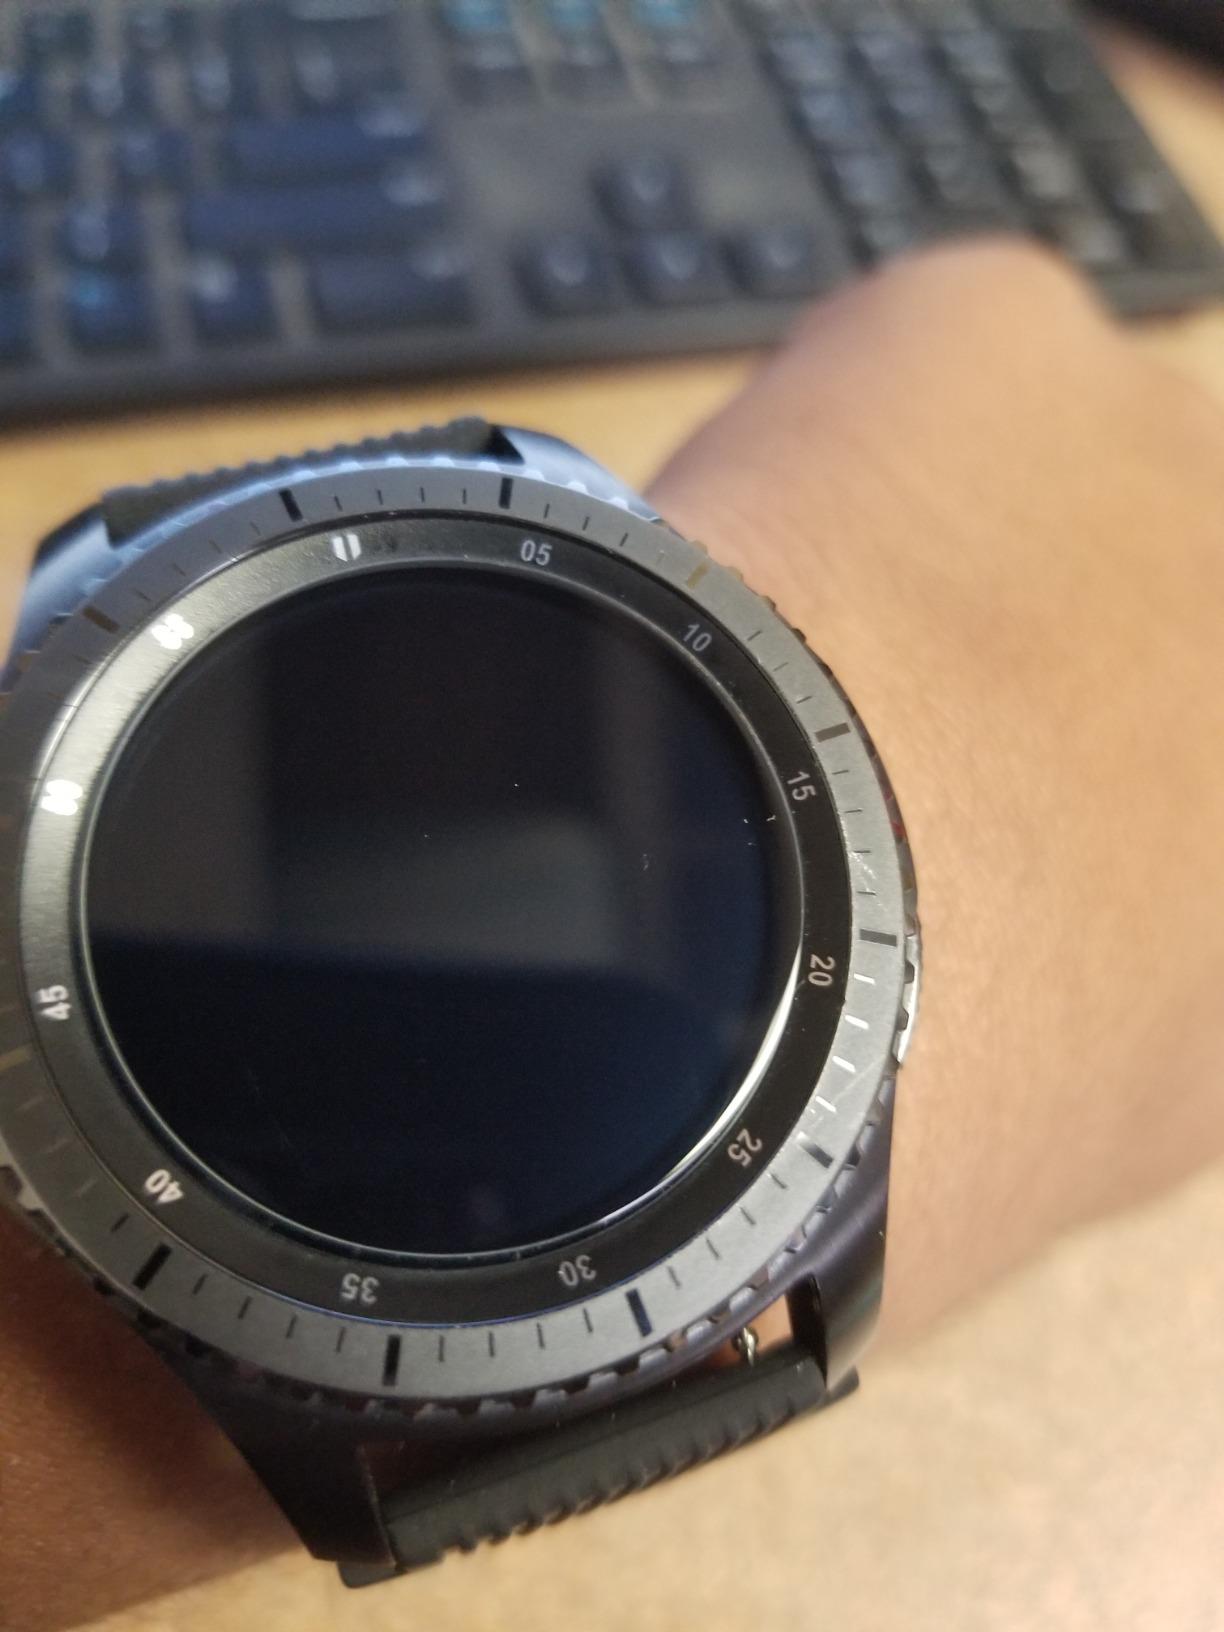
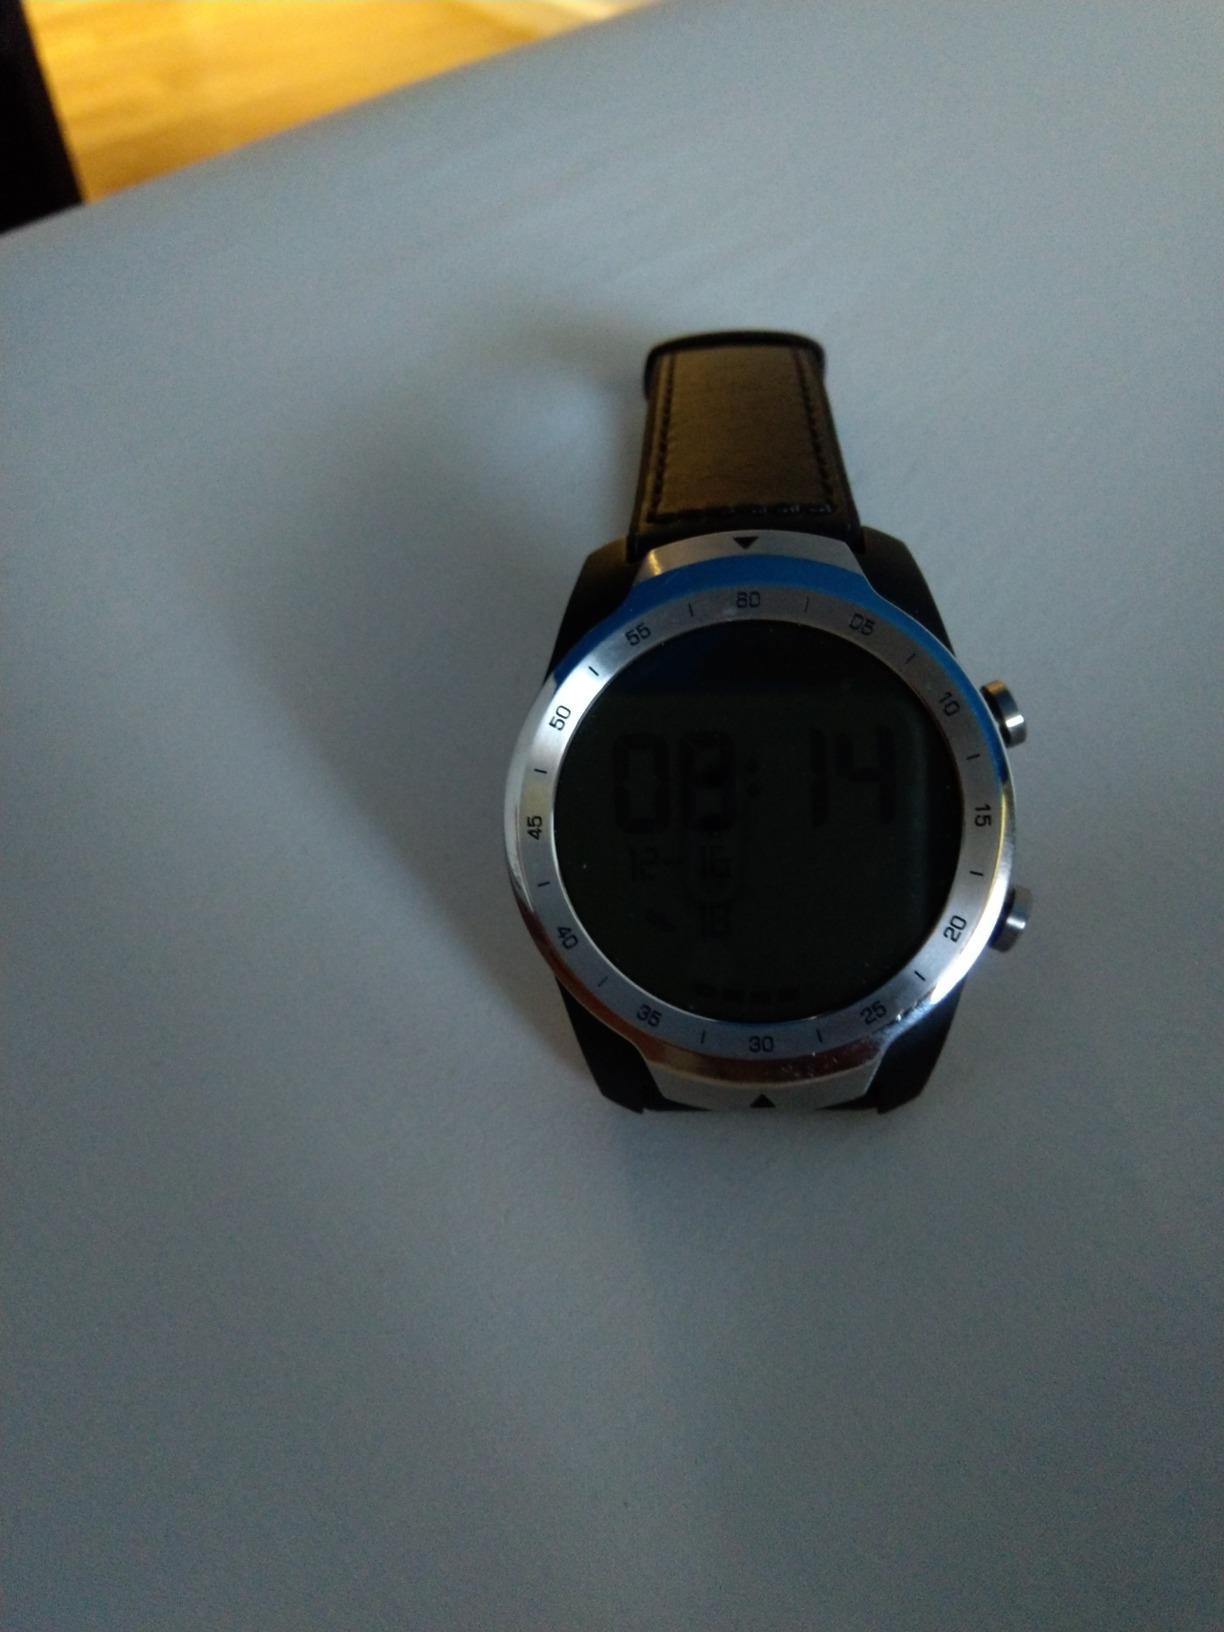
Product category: smartwatch
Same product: no